Arlington Memorial Bridge

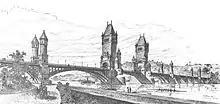
An early 1887 design for the memorial bridge across the Potomac River, by Paul J. Pelz.

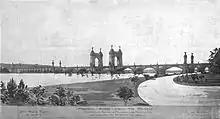
A 1901 design for the memorial bridge by Edward P. Casey and William H. Burr, accepted by the Secretary of War but never constructed.

Congress first proposed a bridge at the site of the current structure on May 24, 1886. The resolution required that the United States Department of War study the feasibility of a bridge at the site, and a wide design was proposed later that year. The following year, the War Department suggested a "Lincoln-Grant Memorial Bridge". The "Washington Post" supported the idea of naming the bridge after both Robert E. Lee and Grant. Congress again passed a resolution requesting another design, and in late 1887 the department proposed a "General Ulysses S. Grant Memorial Bridge". The new bridge would be a suspension bridge high, with of clearance below it. Designs for the bridge at this time included a bare steel truss bridge, a low masonry arch bridge, and a Romanesque Revival structure by Paul J. Pelz with two massive central towers, two barbicans on each end, and exuberant ornamentation. Senator John W. Daniel sponsored legislation in 1897 funding a survey of the bedrock in the Potomac River. Congress approved the legislation the same year, and the United States Army Corps of Engineers began the survey in July. The survey was delivered in March 1898.